Mary R. T. McAboy

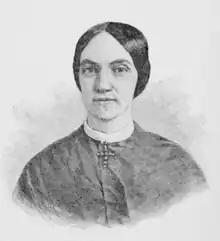

Mary R. T. McAboy (Thornton; pen name, M. R. M., Roseheath, Ky.; February 9, 1815 – April 5, 1892) was a 19th-century poet of the American south. From 1850, she was a contributor to the press of Kentucky and elsewhere over the signature of "M. R. M., Roseheath, Ky."; her writings were universally popular.